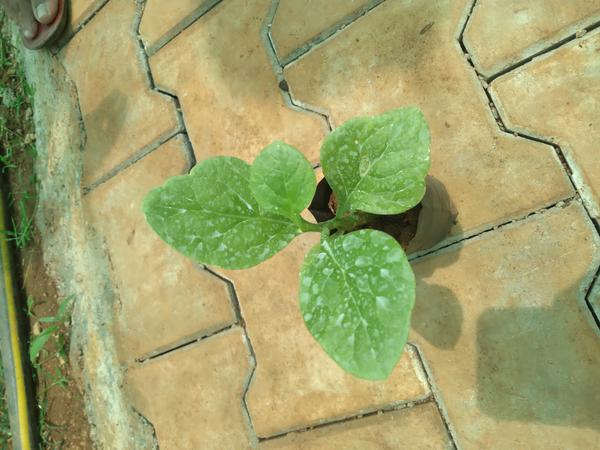
Plant: Basale